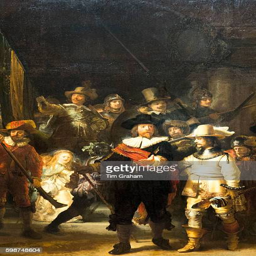
detail of famous 17th century painting by dutch golden age artwork